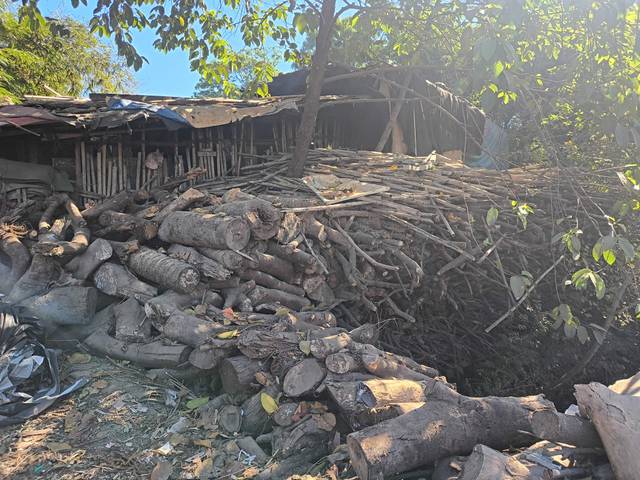
Region: India
Coordinates: 19.167, 72.876